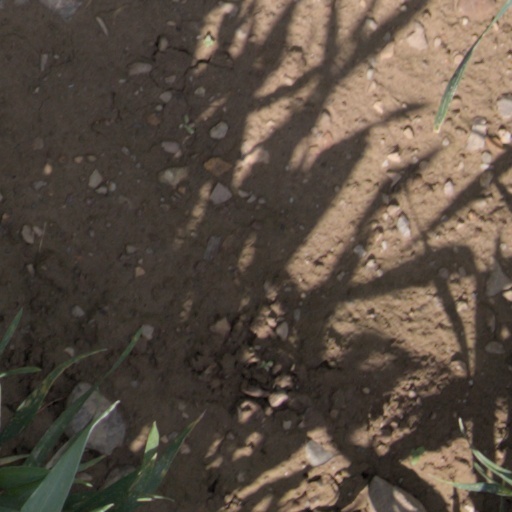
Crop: wheat